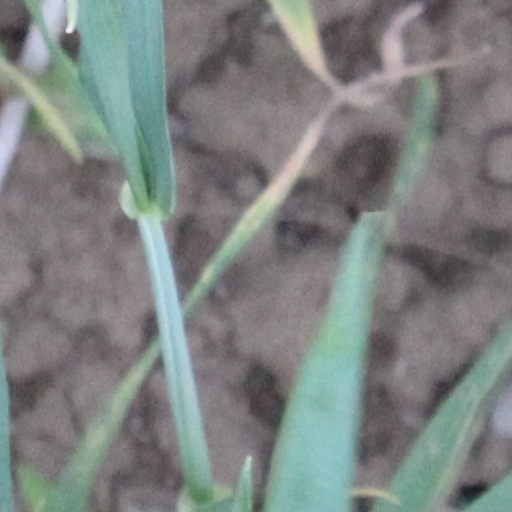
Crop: wheat